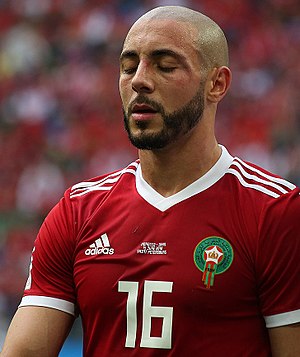
Nordin Amrabat
Nordin Amrabat er en hollandsk-født marokkansk fodboldspiller som spiller som en fløjspiller for Leganés, udlejet fra Watford. Han repræsenterer også Marokkos landshold.